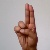
The image shows a hand gesture representing the letter 'U' in Indian Sign Language.